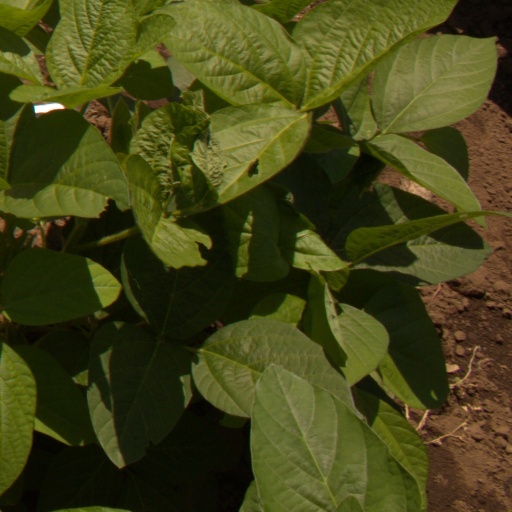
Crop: soybean